Ranaghat

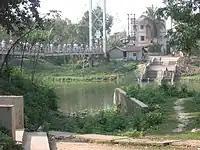
Churni Bridge

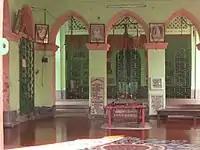
Siddeshwari Temple

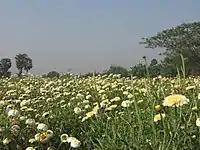
A farmland in Shankarpur, Ranaghat outskirt

Ranaghat is an important place of business. Small traders from nearby towns and villages purchase goods from Ranaghat Town Bazar. Both wholesale and retail business have developed here. The economy of Ranaghat and its surrounding region is mostly based on agriculture. Paddy (rice), flour, wheat and fruits are produced by farmers outside the main township. Various dairy products are transported to Kolkata every morning. A cold storage had been renovated by former chief minister Buddhadeb Bhattacharya at Nokari village, located on east half of the town.